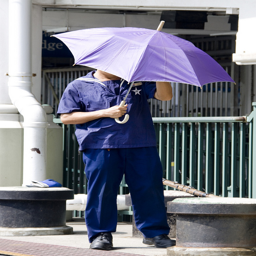
A person in blue holding a purple umbrella
a person holding an open umbrella near a fence
A man in scrubs in front of a building holds an umbrella.
A man holding an umbrella in the open.
The person walking down the street tries to fix an umbrella